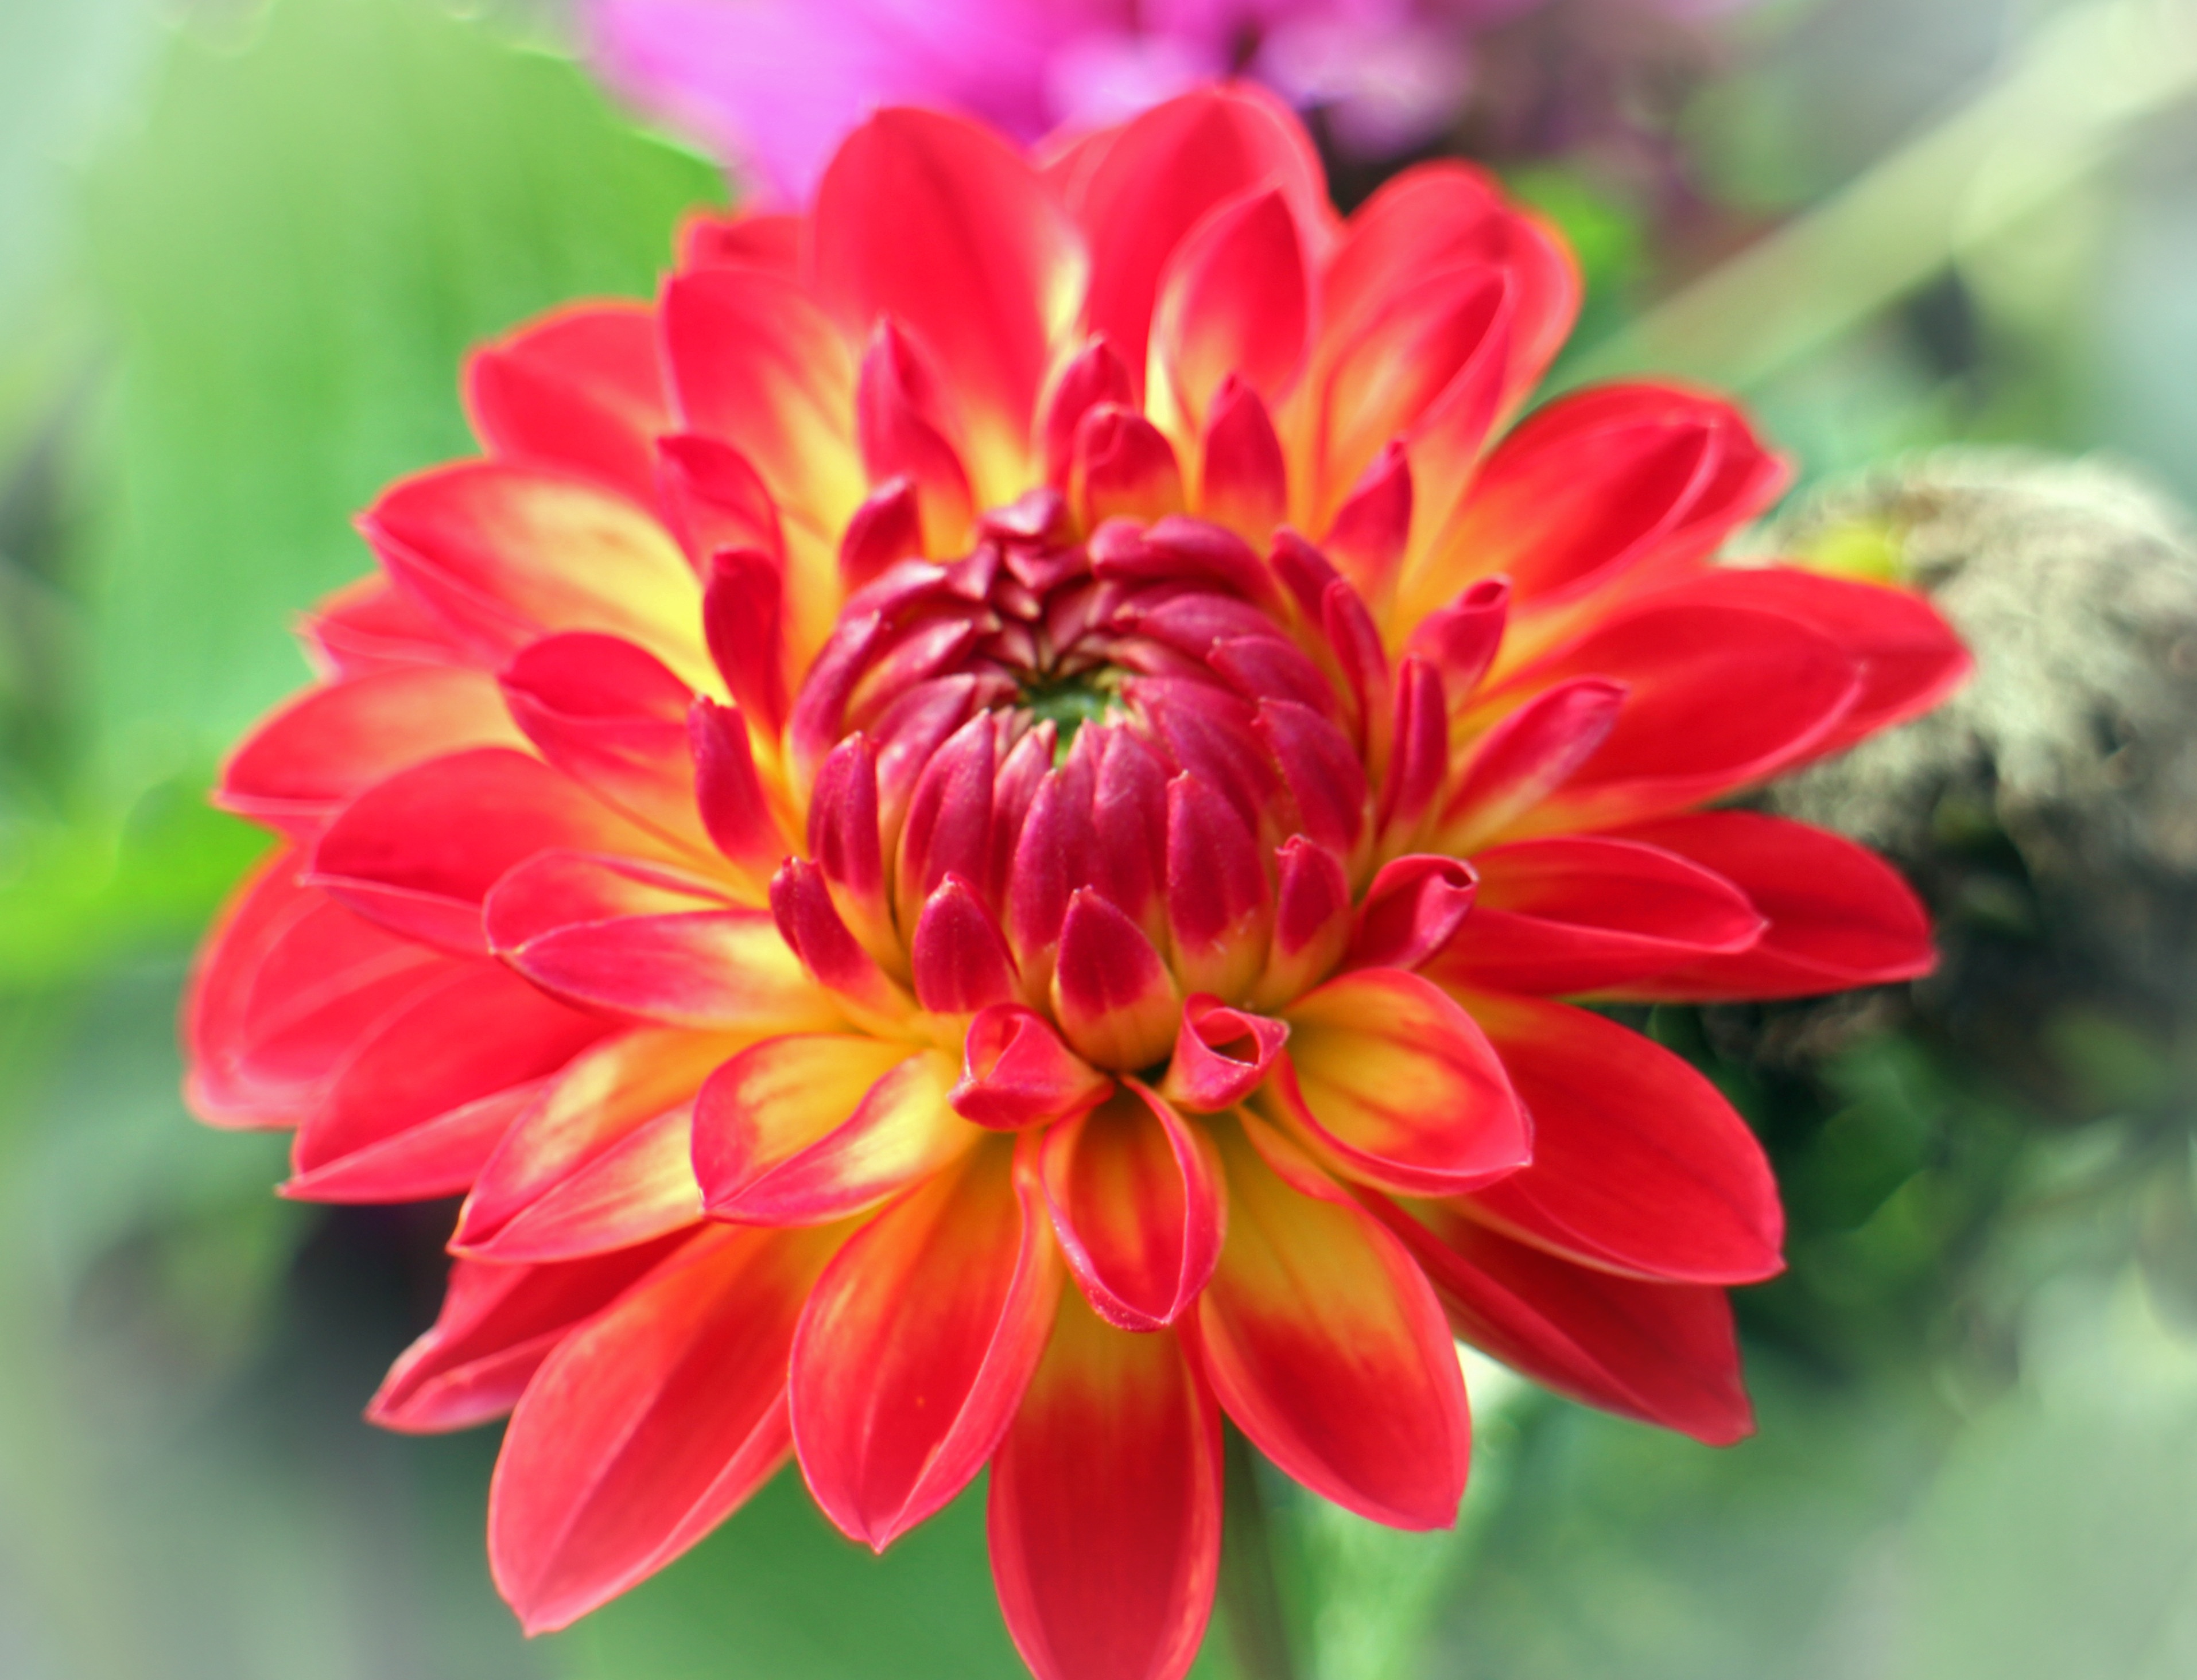
blossom, plant, flower, petal, bloom, autumn, flora, dahlia, geothermal, dahlias, flower garden, composites, macro photography, flowering plant, ornamental flower, daisy family, annual plant, plant stem, land plant